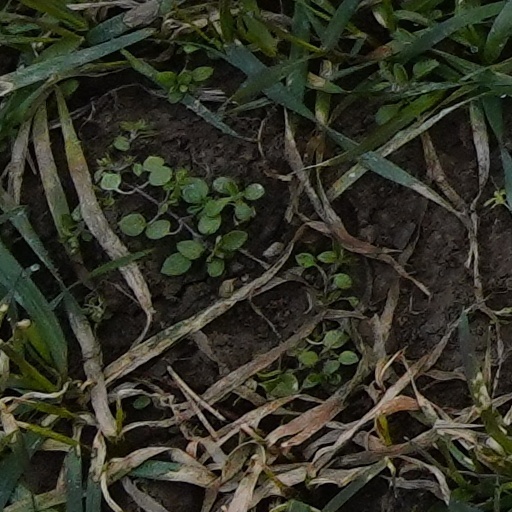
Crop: wheat